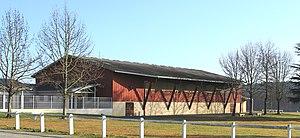
Salle des fêtes de Pouyastruc (Hautes-Pyrénées)
Pouyastruc est une commune française située dans le département des Hautes-Pyrénées, en région Occitanie.